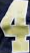
Number: 4